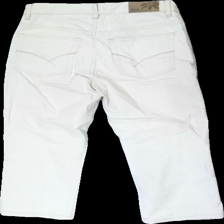
View: back
Type: Jeans
Category: Ladies
Brand: Flash
Colors: Beige
Material: 100% Cotton
Cut: Cropped
Size: 38
Trend: Denim
Price range: 50-100
Recommended usage: Reuse
Description: Beige cropped jeans